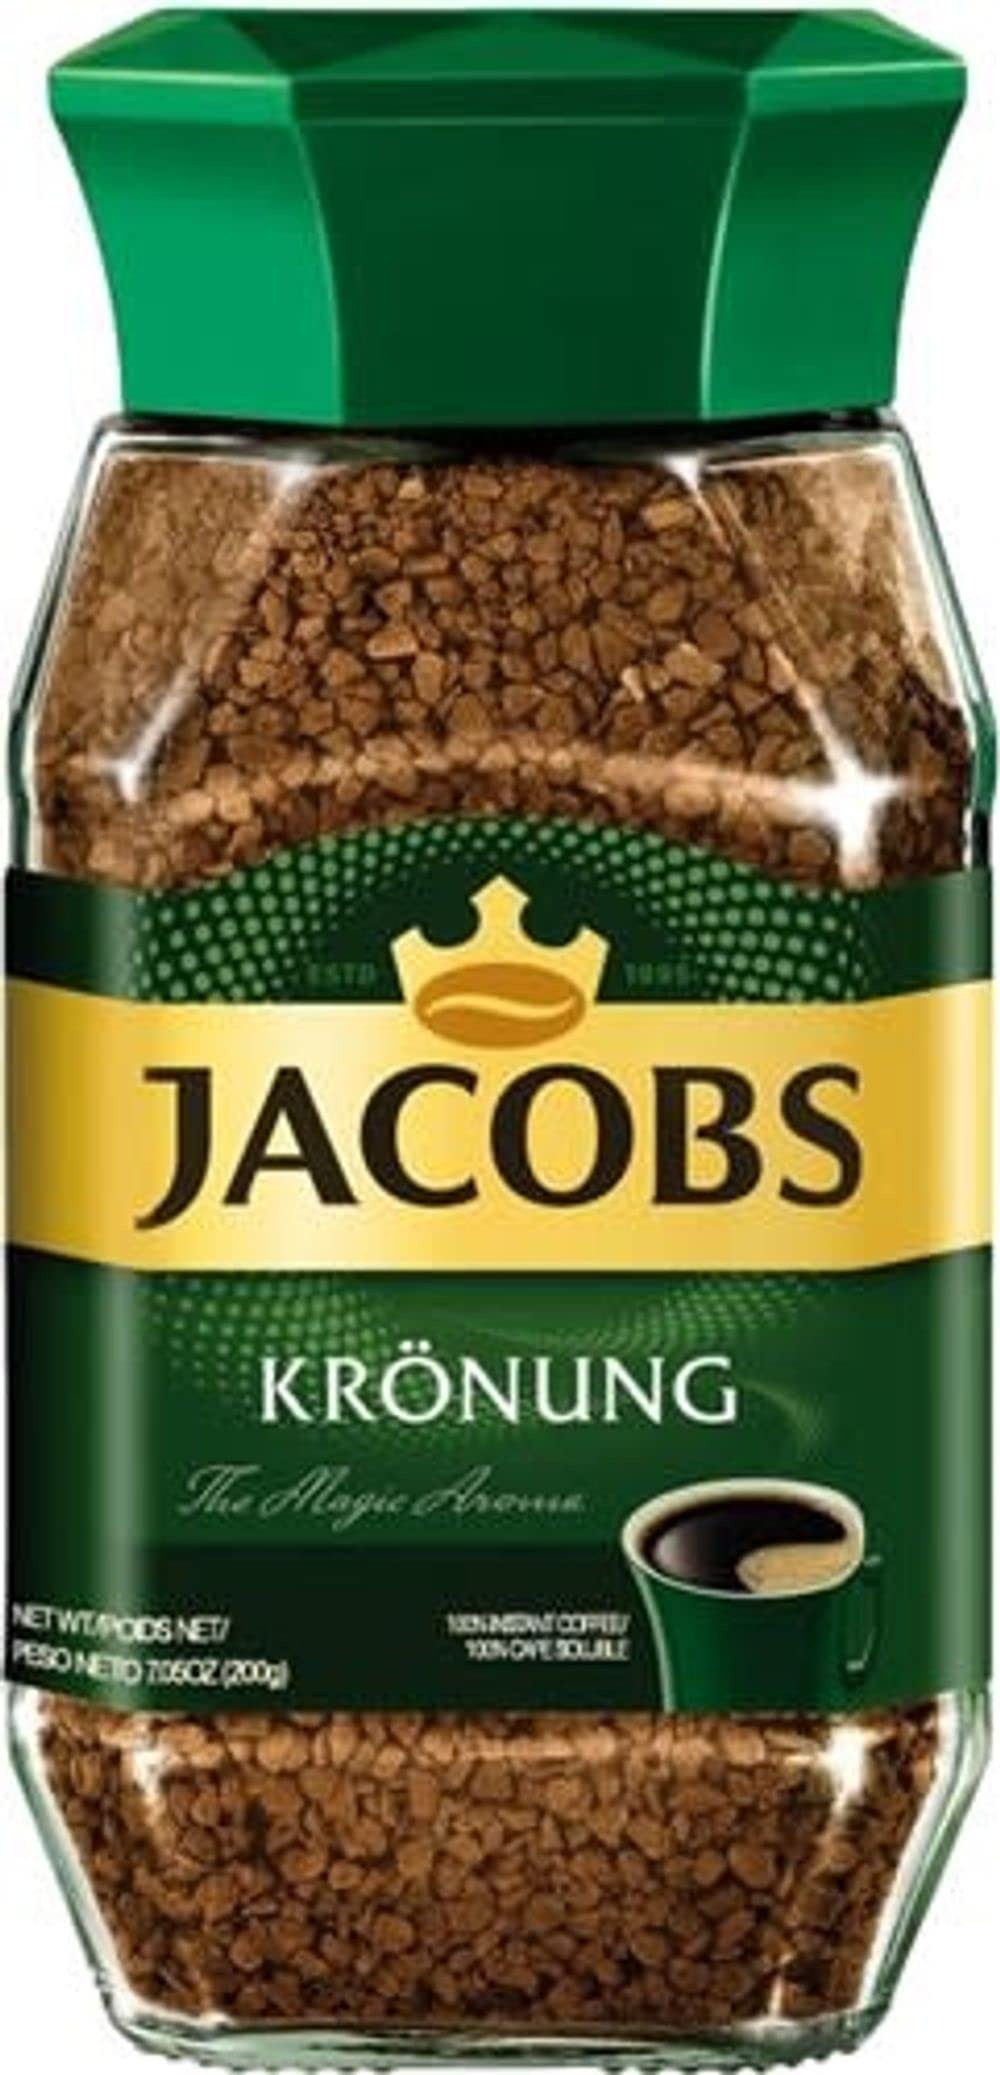
Item Name: Jacobs Kronung Instant Coffee 7.05oz (200g) Kosher
Bullet Point 1: Jacobs
Bullet Point 2: Kronung
Bullet Point 3: Instant
Bullet Point 4: Coffee
Bullet Point 5: 7oz
Value: 7.05
Unit: Ounce

Price: 18.785